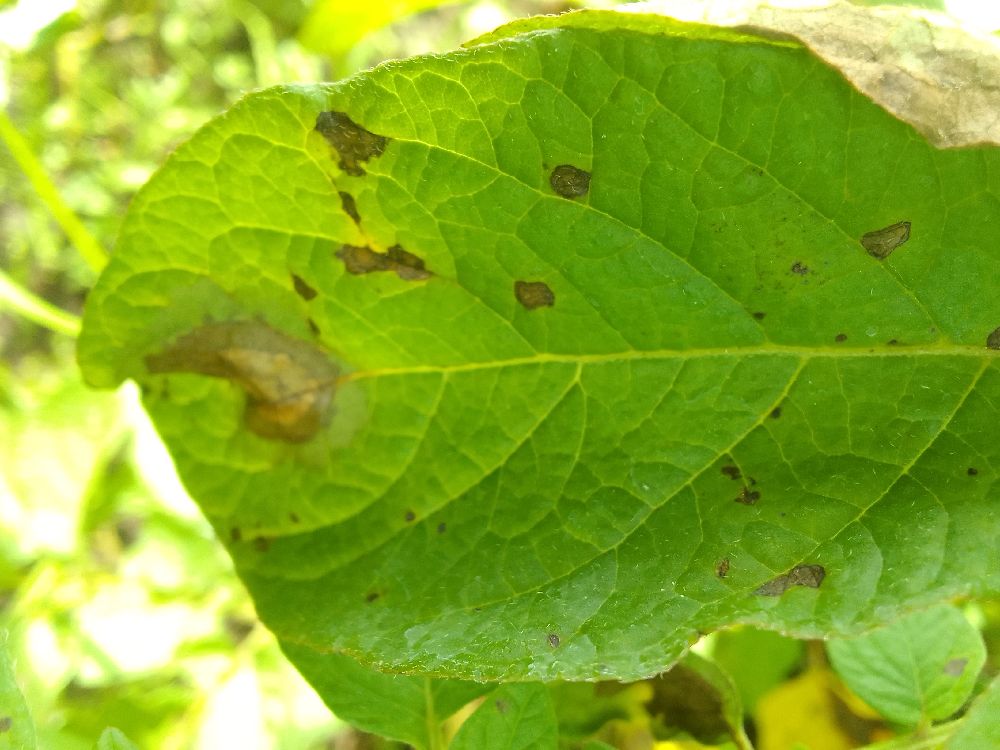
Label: Late blight